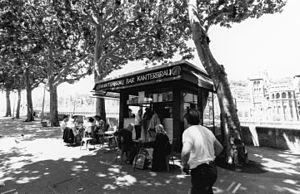
""Pied-Humide"" (surnom des buvettes à Lyon) du pont Bonaparte, à Lyon."
Pied humide est le surnom lyonnais donné aux buvettes en plein air de Lyon.